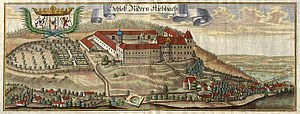
Niederaichbach / Eksterne henvisninger
Michael Wening: Schloss Niederaichbach, i begyndelsen af 1700-tallet.
Niederaichbach er en kommune i Landkreis Landshut, i regierungsbezirk Niederbayern i den tyske delstat Bayern.